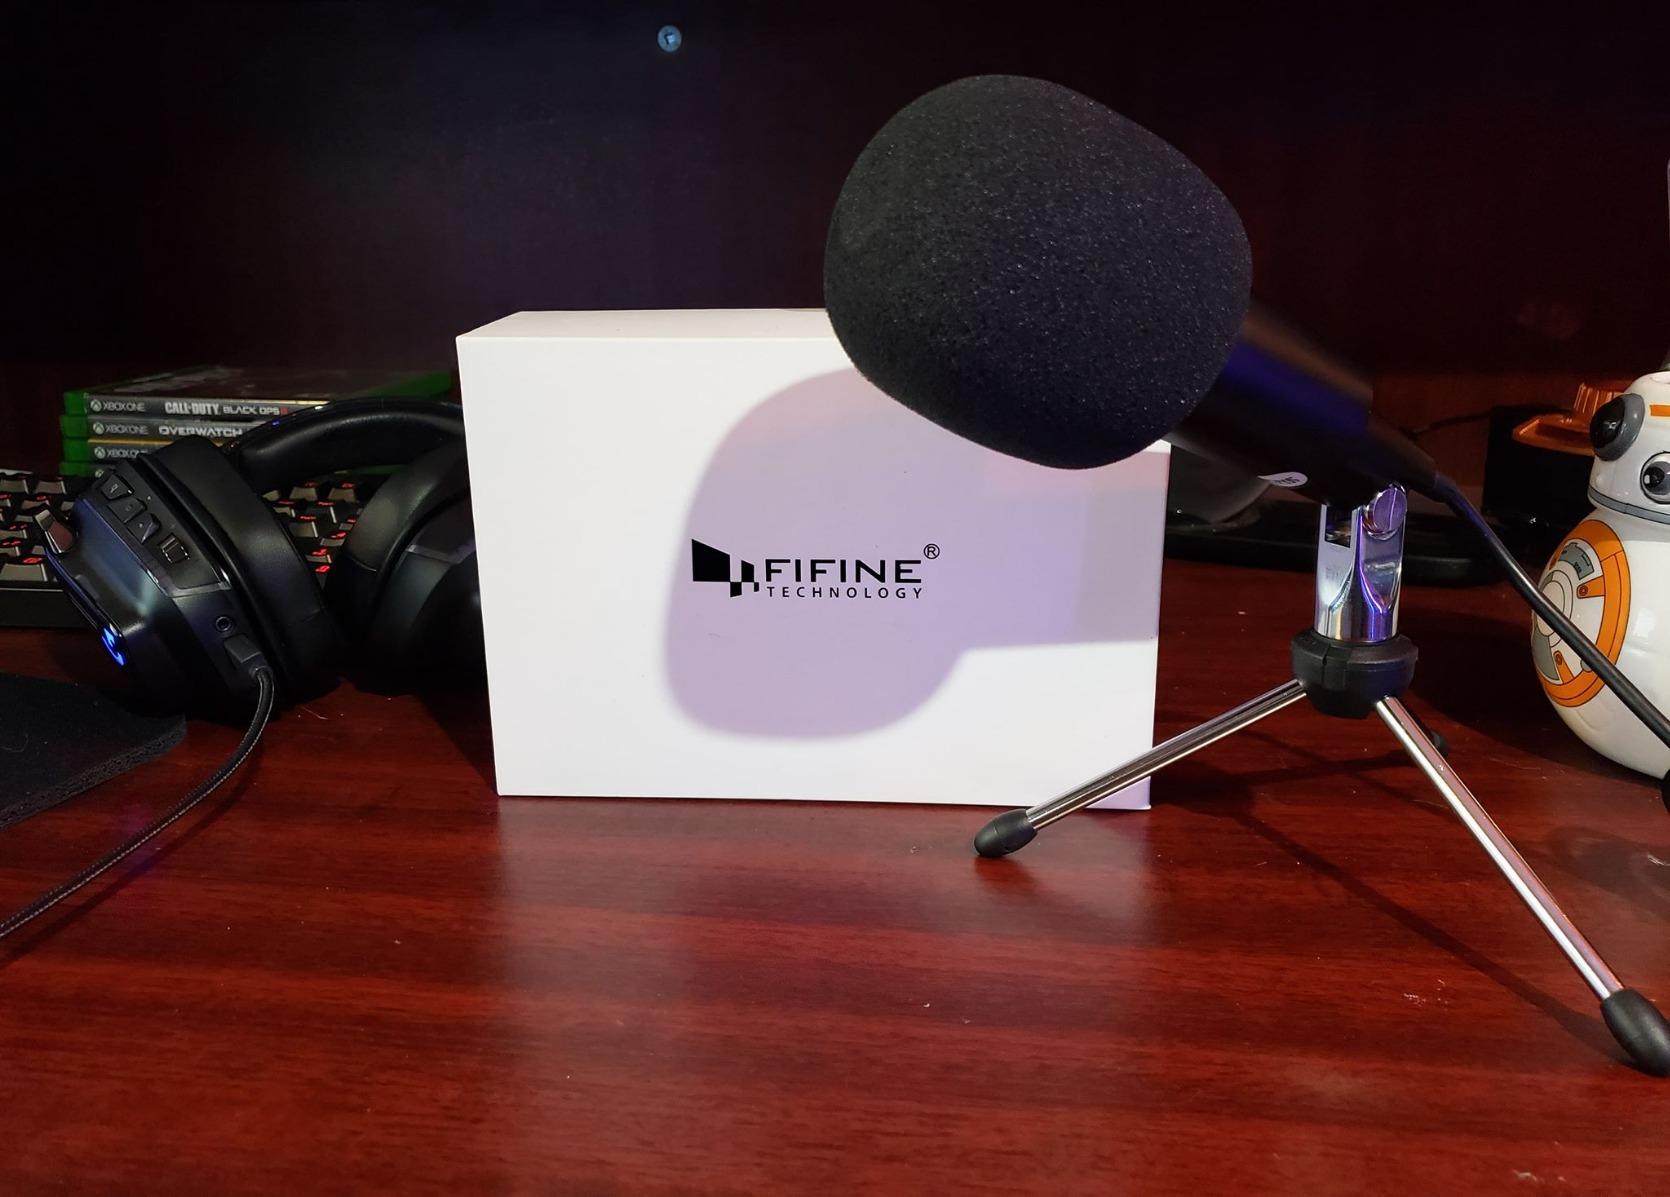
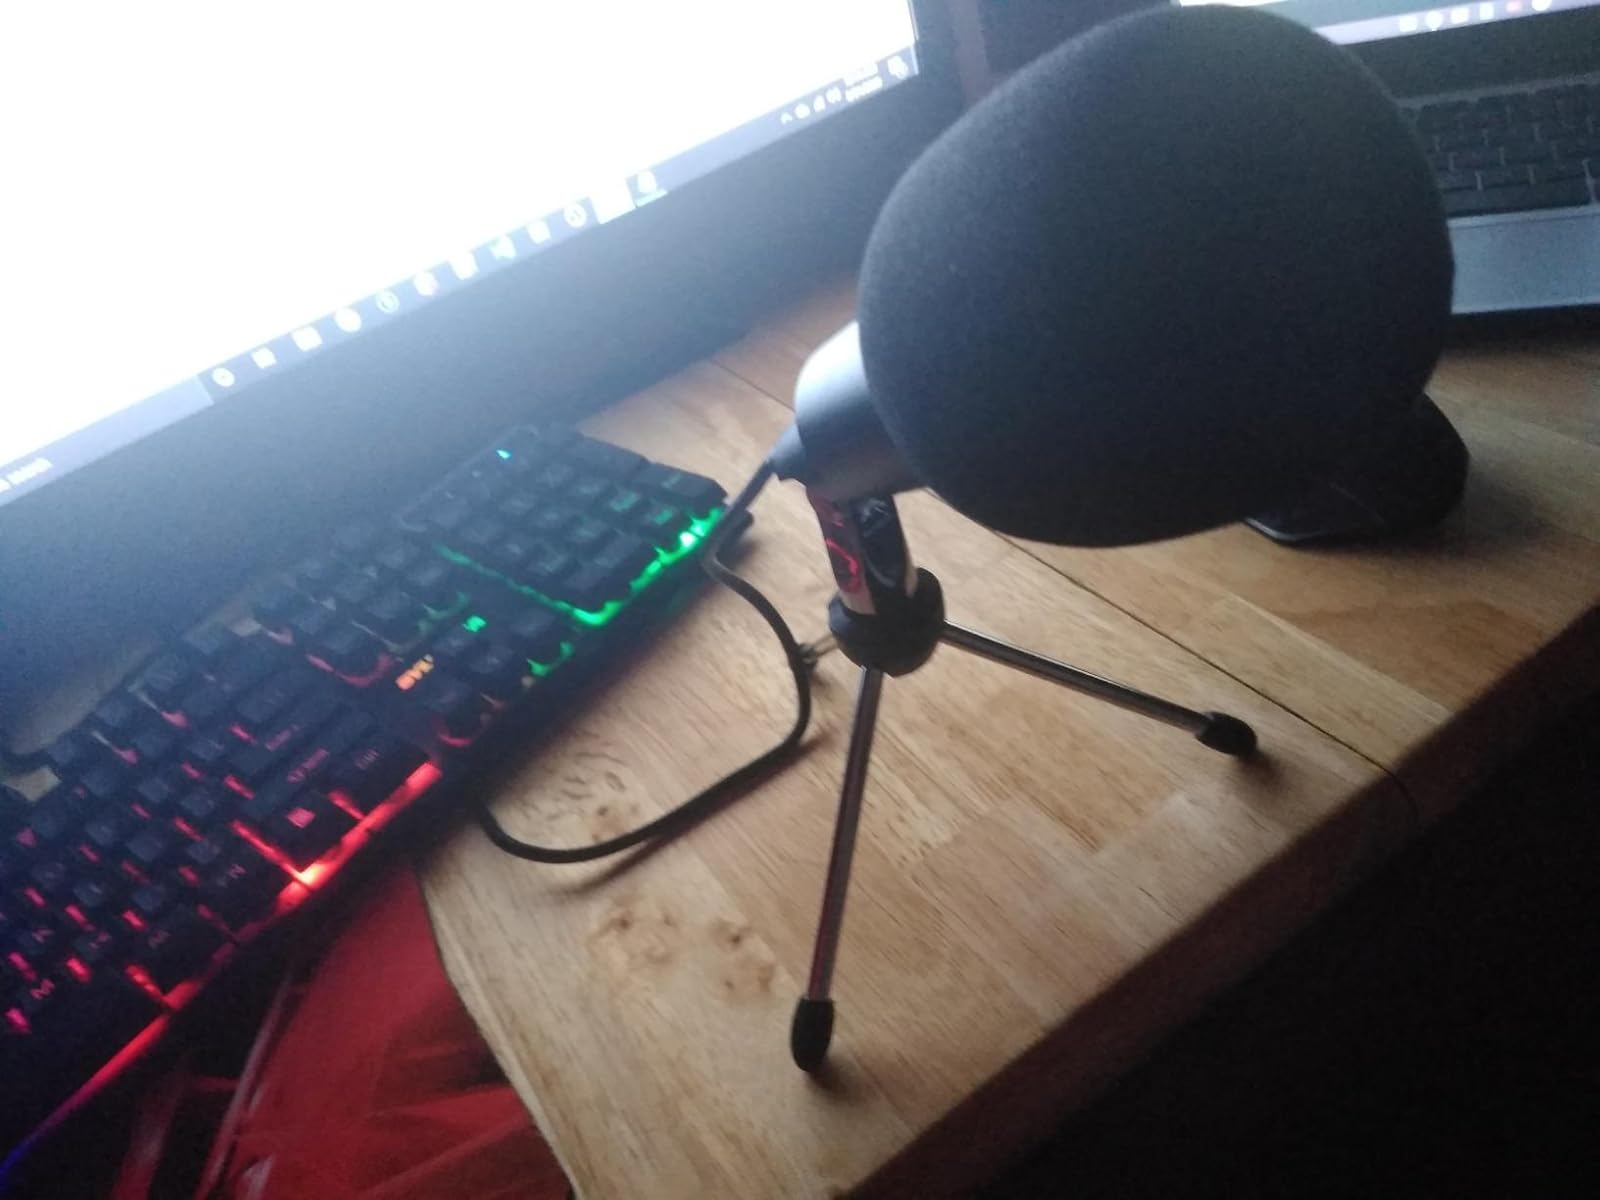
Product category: microphone
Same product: yes